The Mistress Is Served

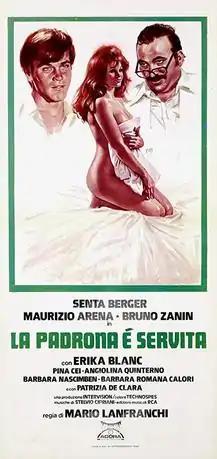

The Mistress Is Served is a 1976 Italian-West German comedy drama film directed by Mario Lanfranchi and starring Senta Berger, Maurizio Arena, and Bruno Zanin.